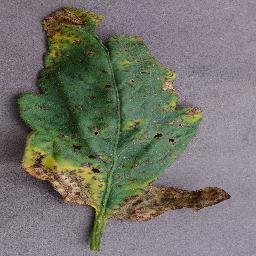
Label: Tomato___Bacterial_spot